Of the Father's Heart Begotten

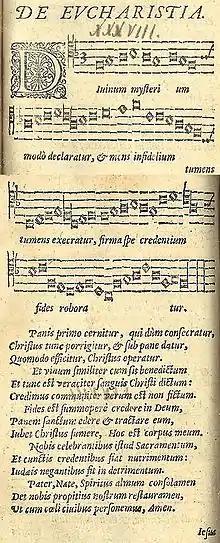
The original plainsong of "Divinum mysterium" in "Piae Cantiones"

"Of the Father's heart begotten" alternatively known as "Of the Father's love begotten" is a doctrinal hymn based on the Latin poem "Corde natus" by the Roman poet Aurelius Prudentius, from his "Liber Cathemerinon" (hymn no. IX) beginning "Da puer plectrum" which includes the Latin stanzas listed below.